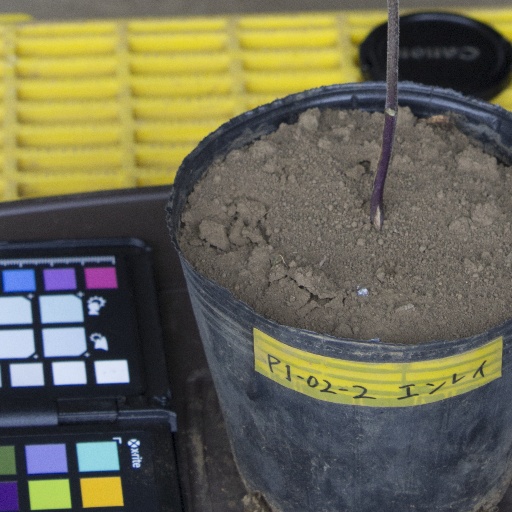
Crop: soybean